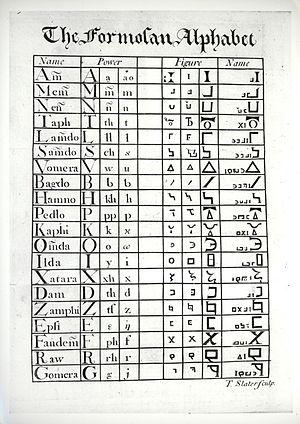
George Psalmanazar est un imposteur qui a prétendu être le premier Formosan à visiter l'Europe.